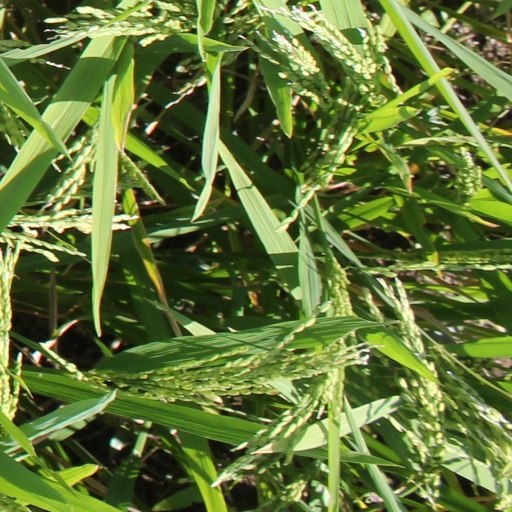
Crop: rice